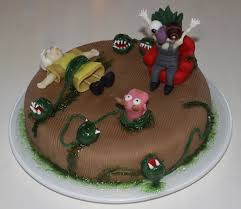
Portrait style: Cartoon Portrait